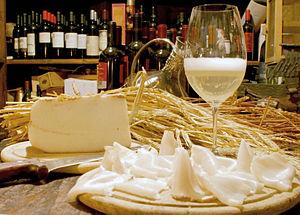
Le Lardo di Colonnata est le nom attribué par un label de qualité européen à un produit de la charcuterie italienne élaboré à Colonnata, frazione de la commune de Carrare, située sur les versants des Alpes apuanes en Toscane.